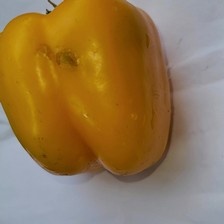
Label: capsicum